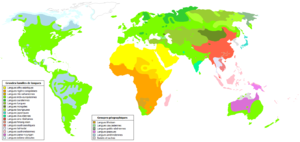
Schéma des principales familles et regroupements géographiques de langues dans le monde, avec légende en français.
Une famille de langues est un ensemble de langues apparentées qui ont évolué par transmission de génération en génération de locuteurs à partir d'une langue ancestrale commune. On parle de parenté généalogique ou génétique pour désigner ce type de relation ; le terme n'implique pas de parenté biologique entre les locuteurs des langues en question. La notion repose sur une analogie de l'évolution des langues avec celle des organismes vivants, selon le modèle de l'arbre généalogique. L'établissement de ces parentés est un objet essentiel de la linguistique historique.